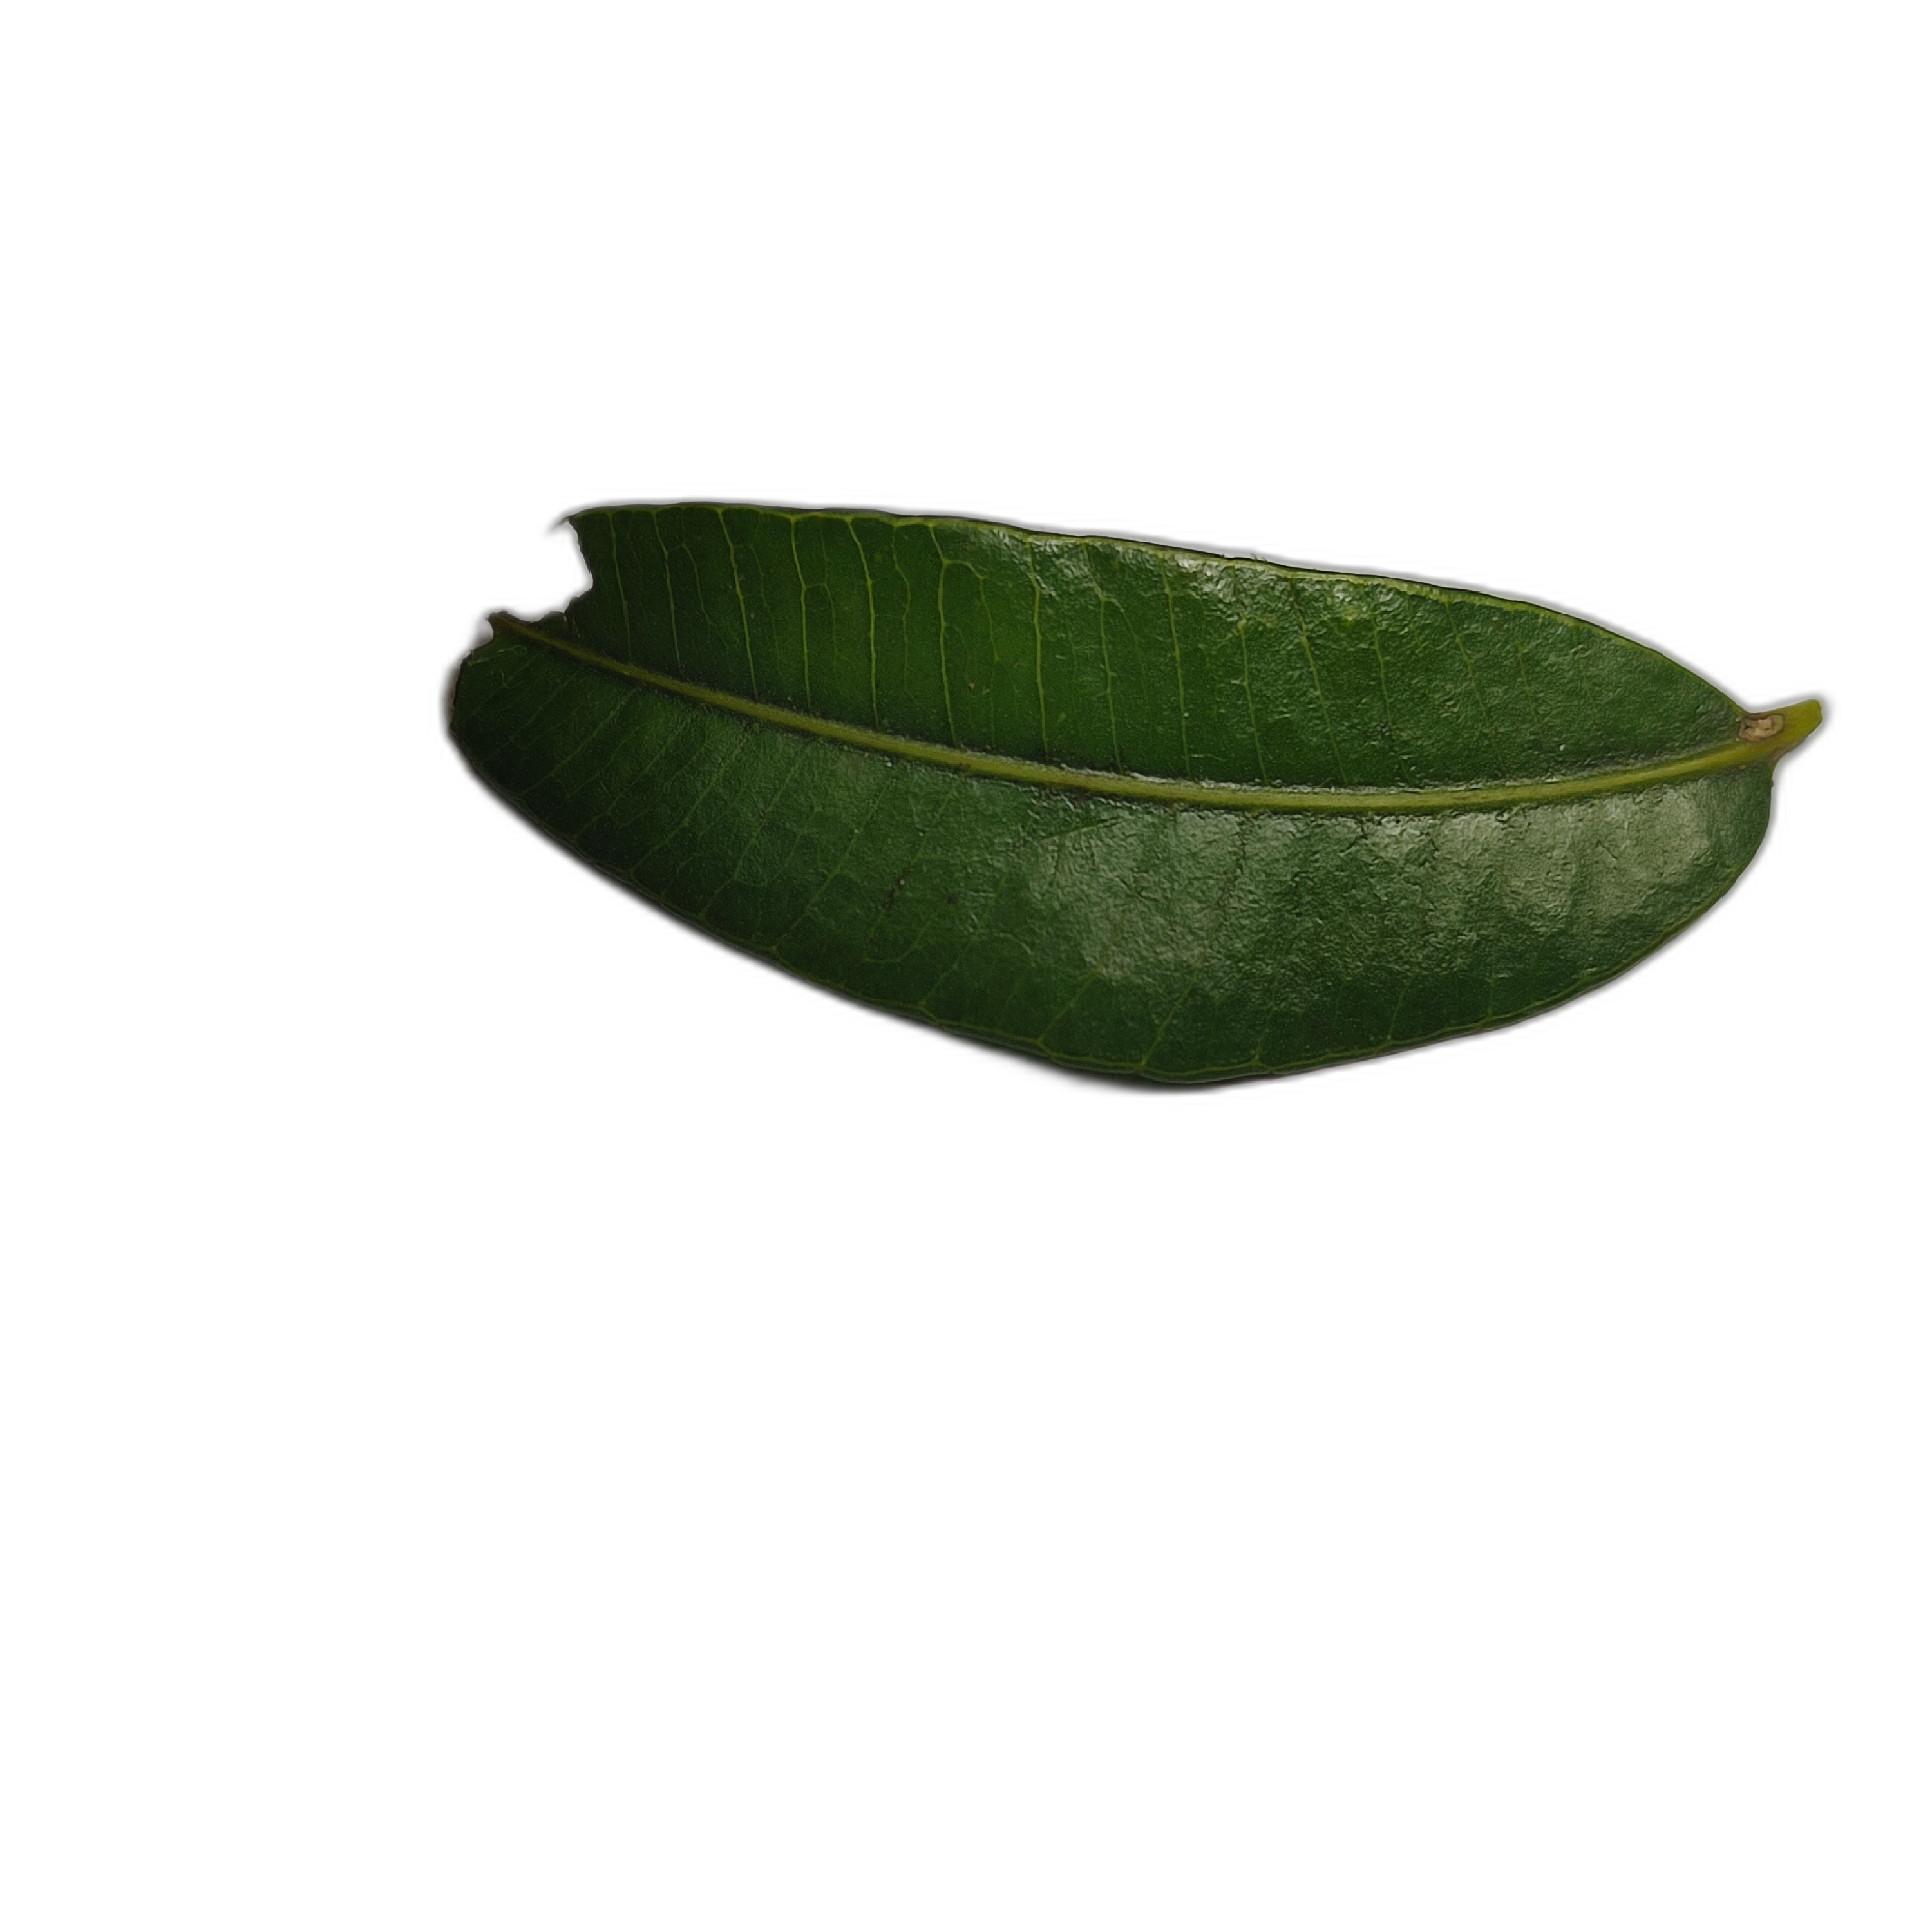
Label: healthy